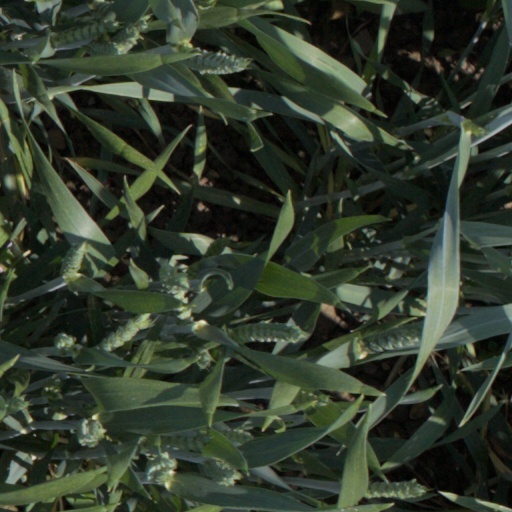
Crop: wheat